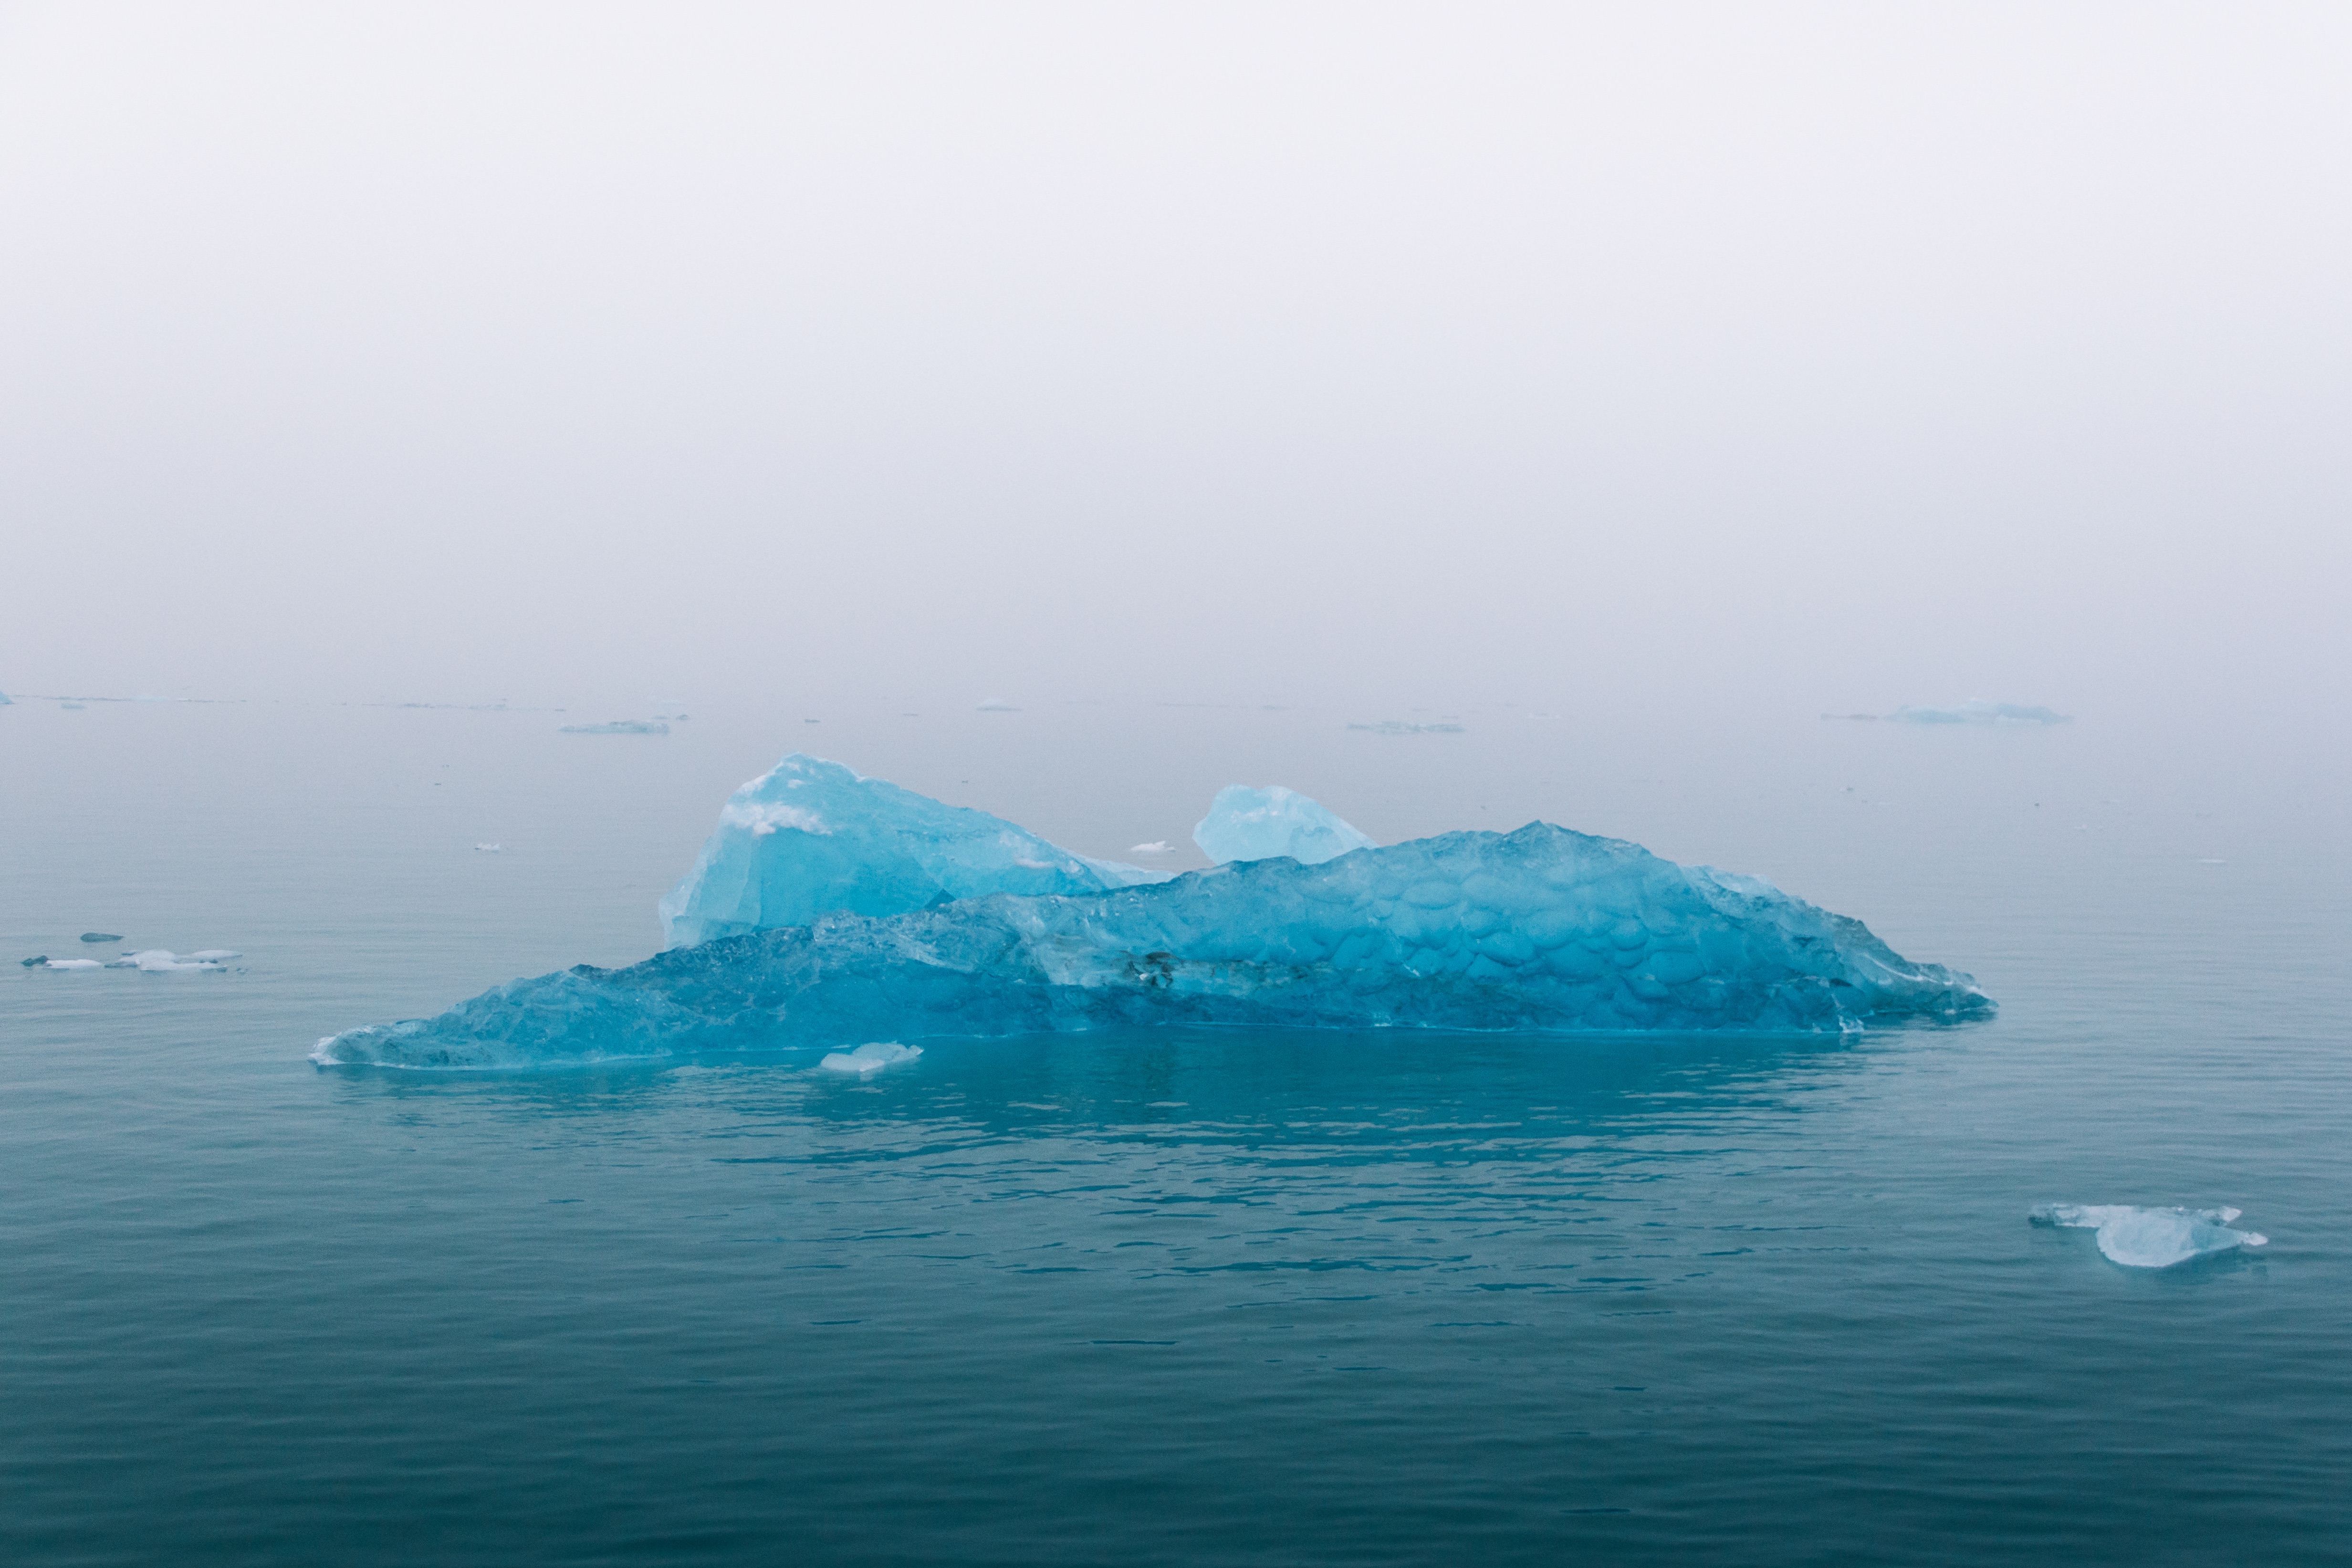
sea, coast, ocean, horizon, wave, ice, bay, arctic, terrain, iceberg, cape, islet, landform, arctic ocean, geographical feature, atmospheric phenomenon, wind wave, sea ice